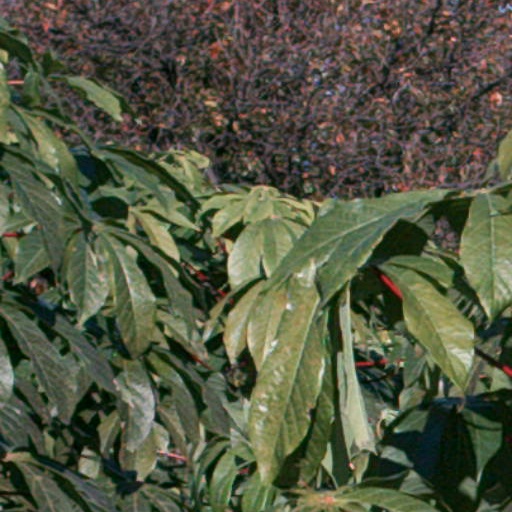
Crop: cassava